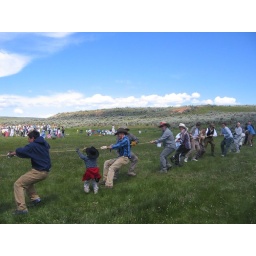
Tug of war, boys against the girls